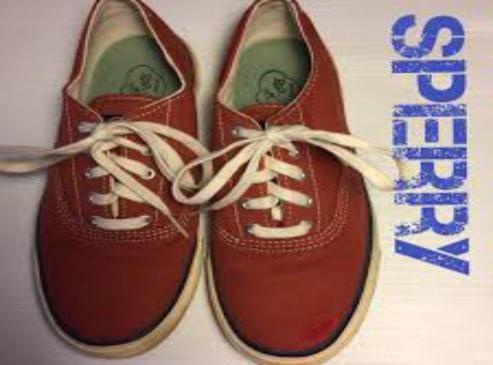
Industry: Clothes